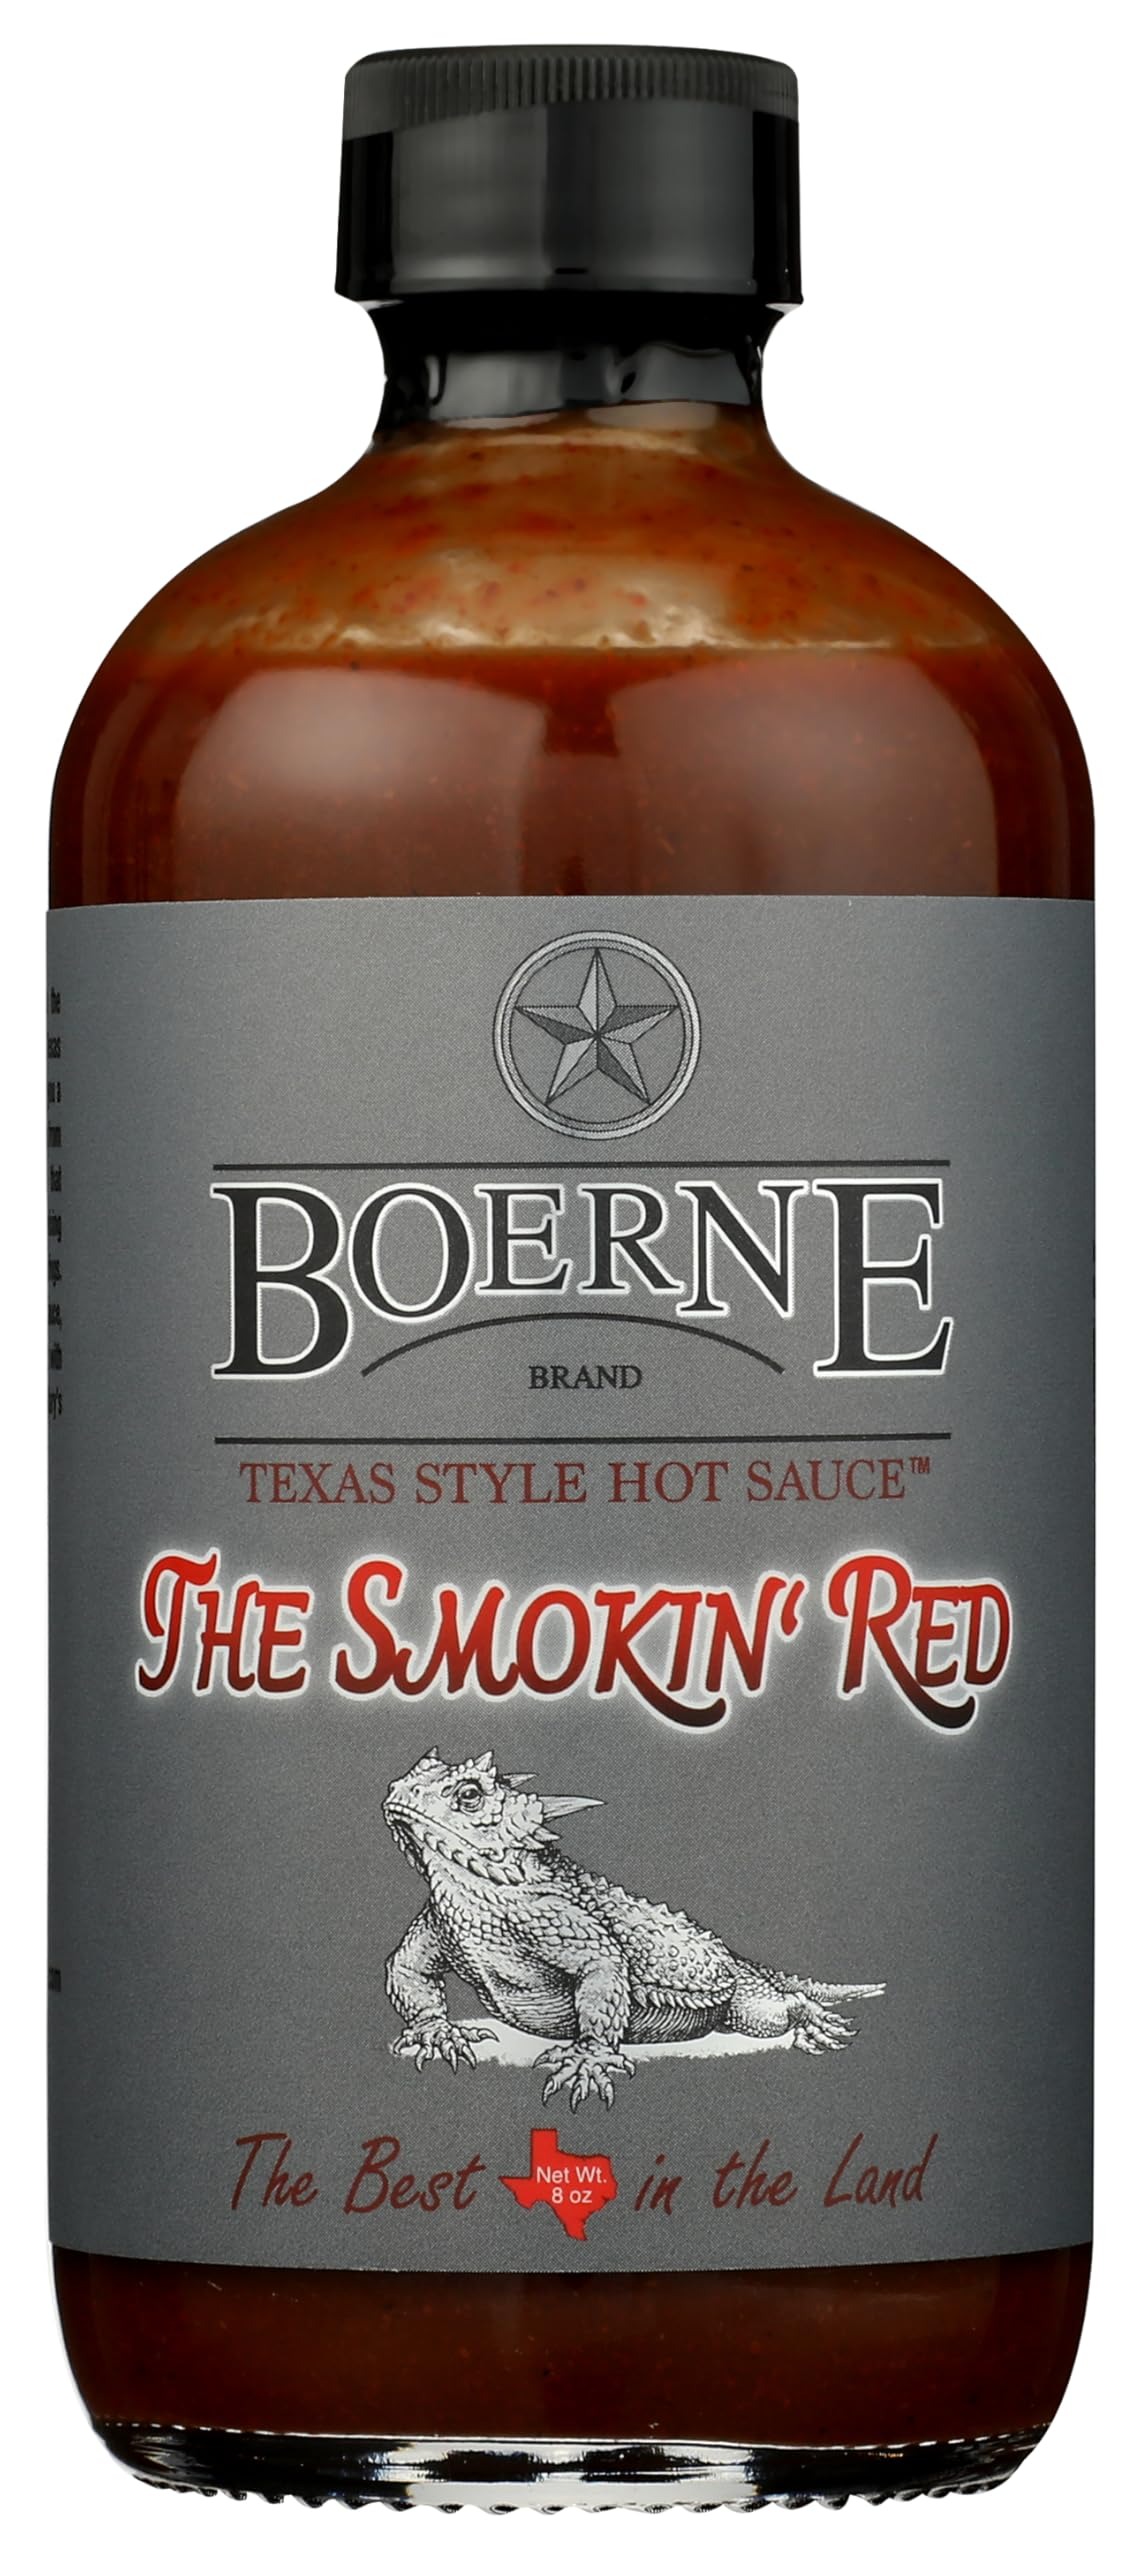
Item Name: Boerne Brand Texas Style Hot Sauce - The Smokin Red
Value: 8.0
Unit: Fl Oz

Price: 4.97